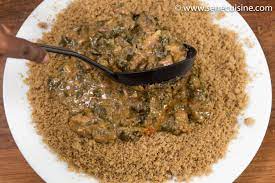
Maa ngi gis ci nataal bi ceeb. Ceeb bi nag ëe ceeb bu weex la. Ñoo def bëjëg ca kaw. Am kudd guy tibb. Kudd gi nag kudd gu ñuul kukk la. Ab loxoo ko téeye.